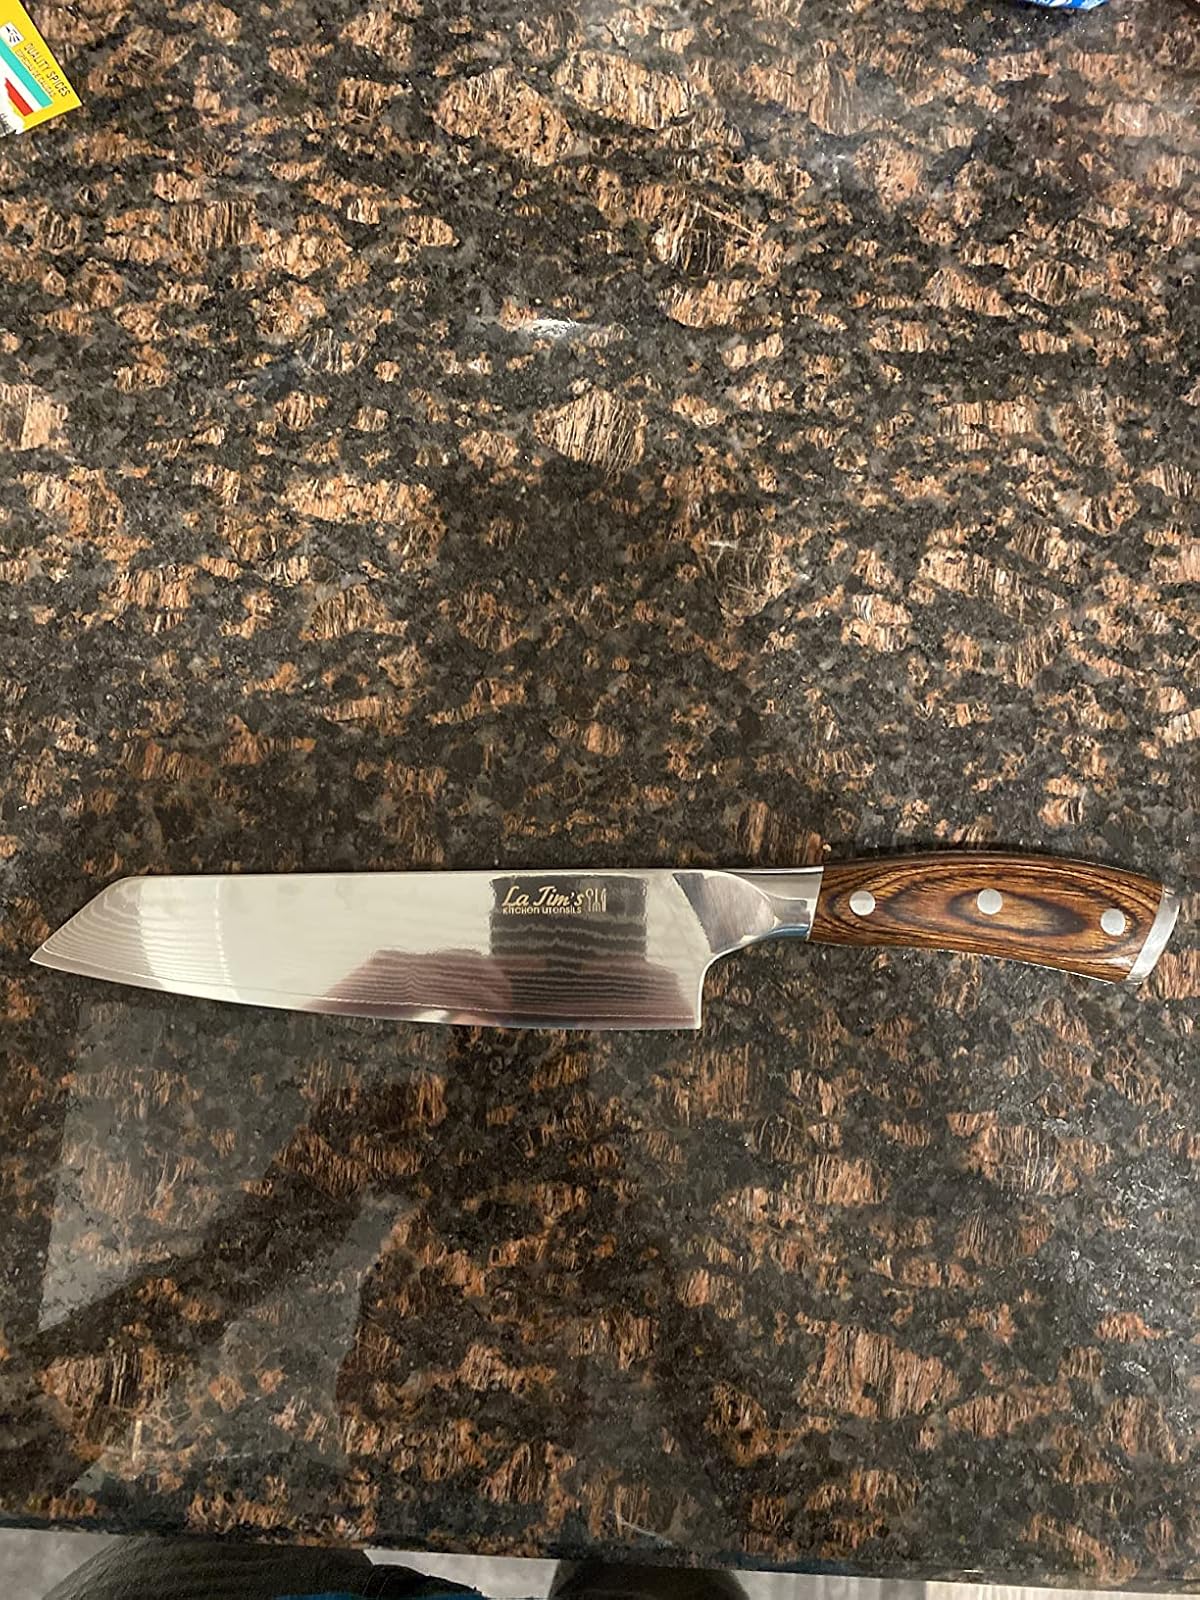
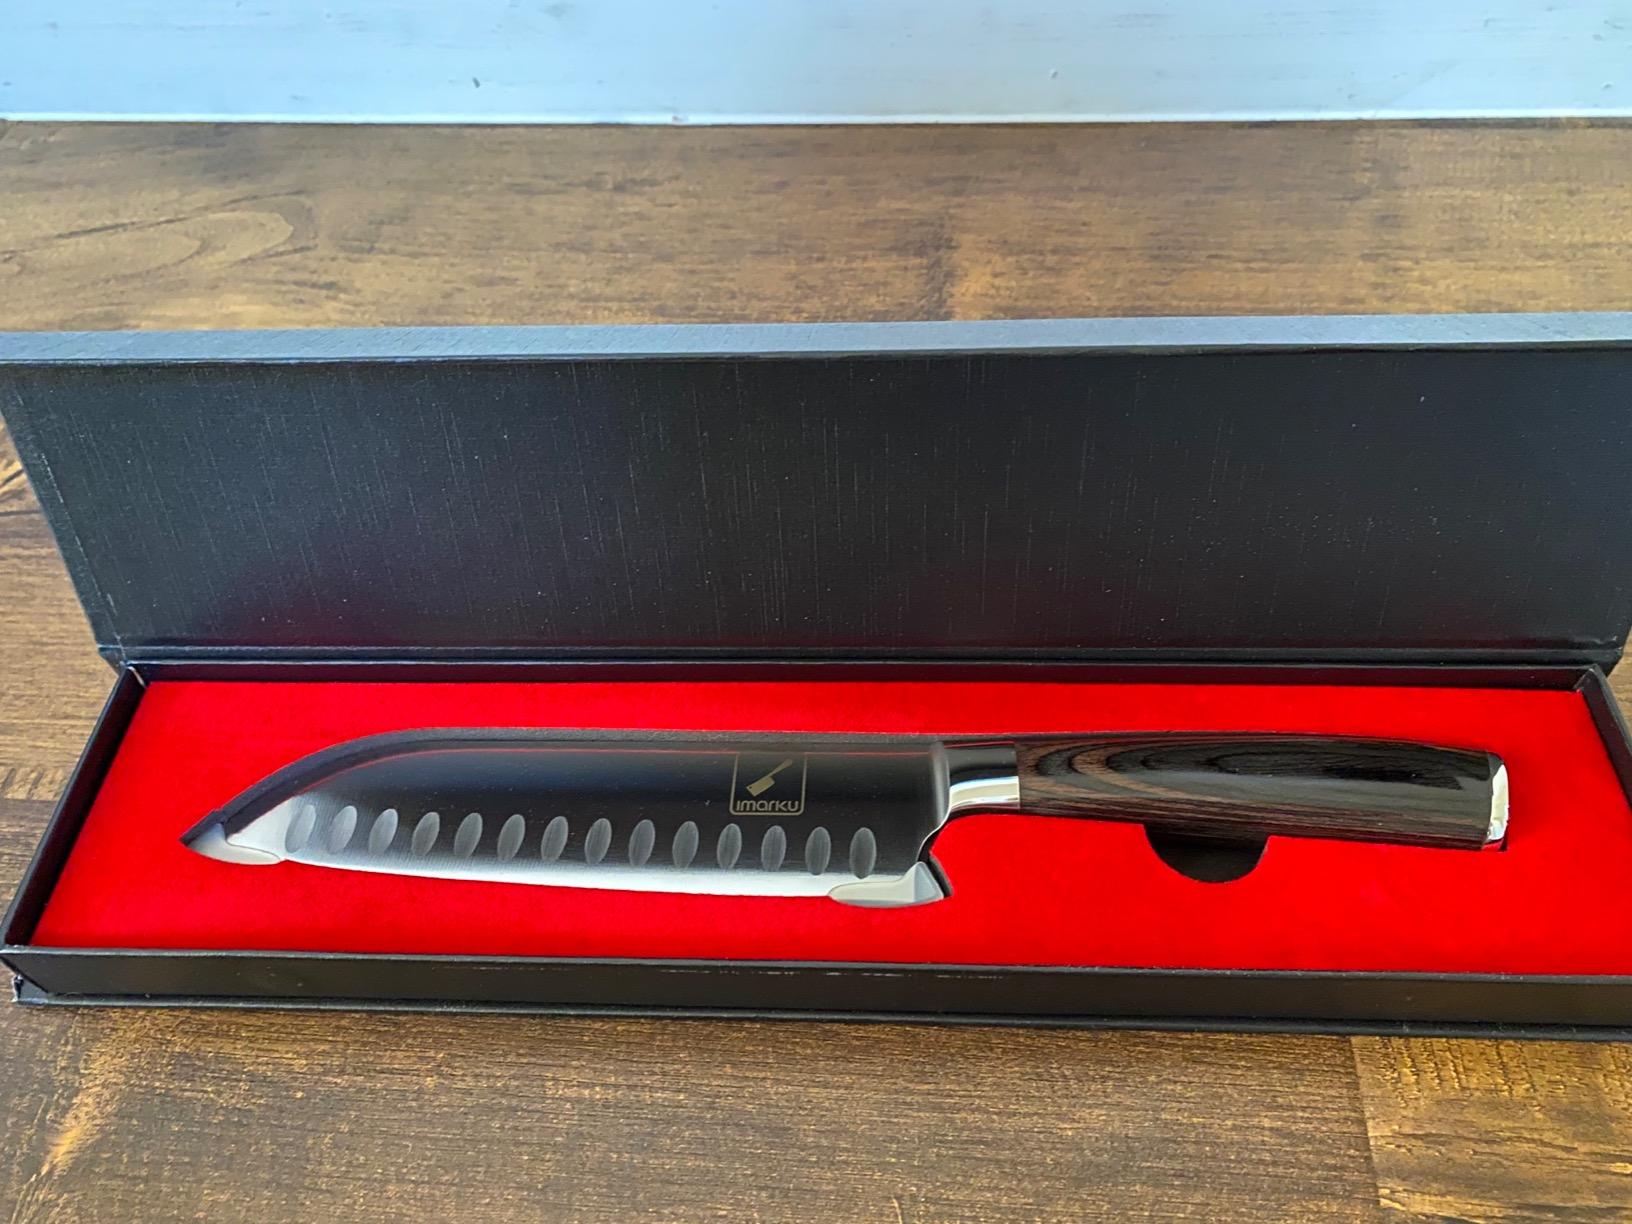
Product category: items_knife
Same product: no